Marie Eugène Debeney

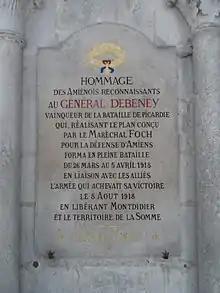
Commemorative tablet to General Debeney in Amiens Cathedral

After the war he was Director of the "École de Guerre", where he introduced a new curriculum, and often had his students “walk the ground” of his 1918 campaigns. He was commandant of La Place de Paris and a member of the commission which wrote France's postwar doctrinal manual: "“Instruction provisoire sur l’emploi tactiques des grandes unités”" (1922). As Chief of the General Staff in 1923-30 he helped shape the Basic Laws of 1927 and 1928, which implemented a reduction in the term of conscription from eighteen months to one year and shaped the French Army of the 1930s and 1940. Philpott describes him as “the dominant figure in the French Army in the 1920s, after Foch and Pétain at least”. France, her birthrate badly depleted by the war, had a population of 40 million to face Germany with a population of 80 million. While France was to be defended by the Maginot Line and her network of allies in central Europe, the plan was for the main French army to defeat a German incursion through Belgium by "bataille conduite" (methodical battle). This was to be materiel-intensive fighting along a broad front, inspired by Foch's operations in 1918.